Mandenga Diek

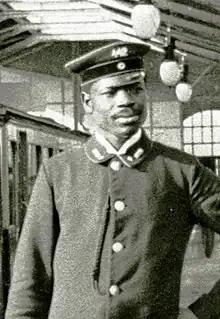
Martin Dibobe wearing a train driver uniform with hat in a Berlin U-Bahn station

Diek helped other African immigrants to Germany. For example, in 1903 and 1904, he represented the Dualans Bruno Ngando and David Ibon Dowo in their dealings with the Imperial Colonial Office. He played a central role in the network of Cameroonians in Hamburg. He was a member of the African Welfare Association, a self-help organisation that provided community support, assistance with the authorities and help with finding employment.